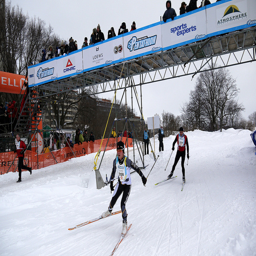
some skiers coming down a hill and some people watching
A group of men on sis passing under a bridge.
People in a competition skiing in front of spectators.
Two people racing on skis in the snow.
People in a skiing competition are going down a snow covered hill.